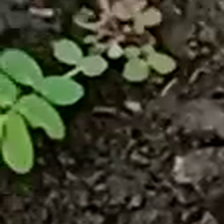
Weed species: Choti_dudhi_(Euphorbia_hirta)